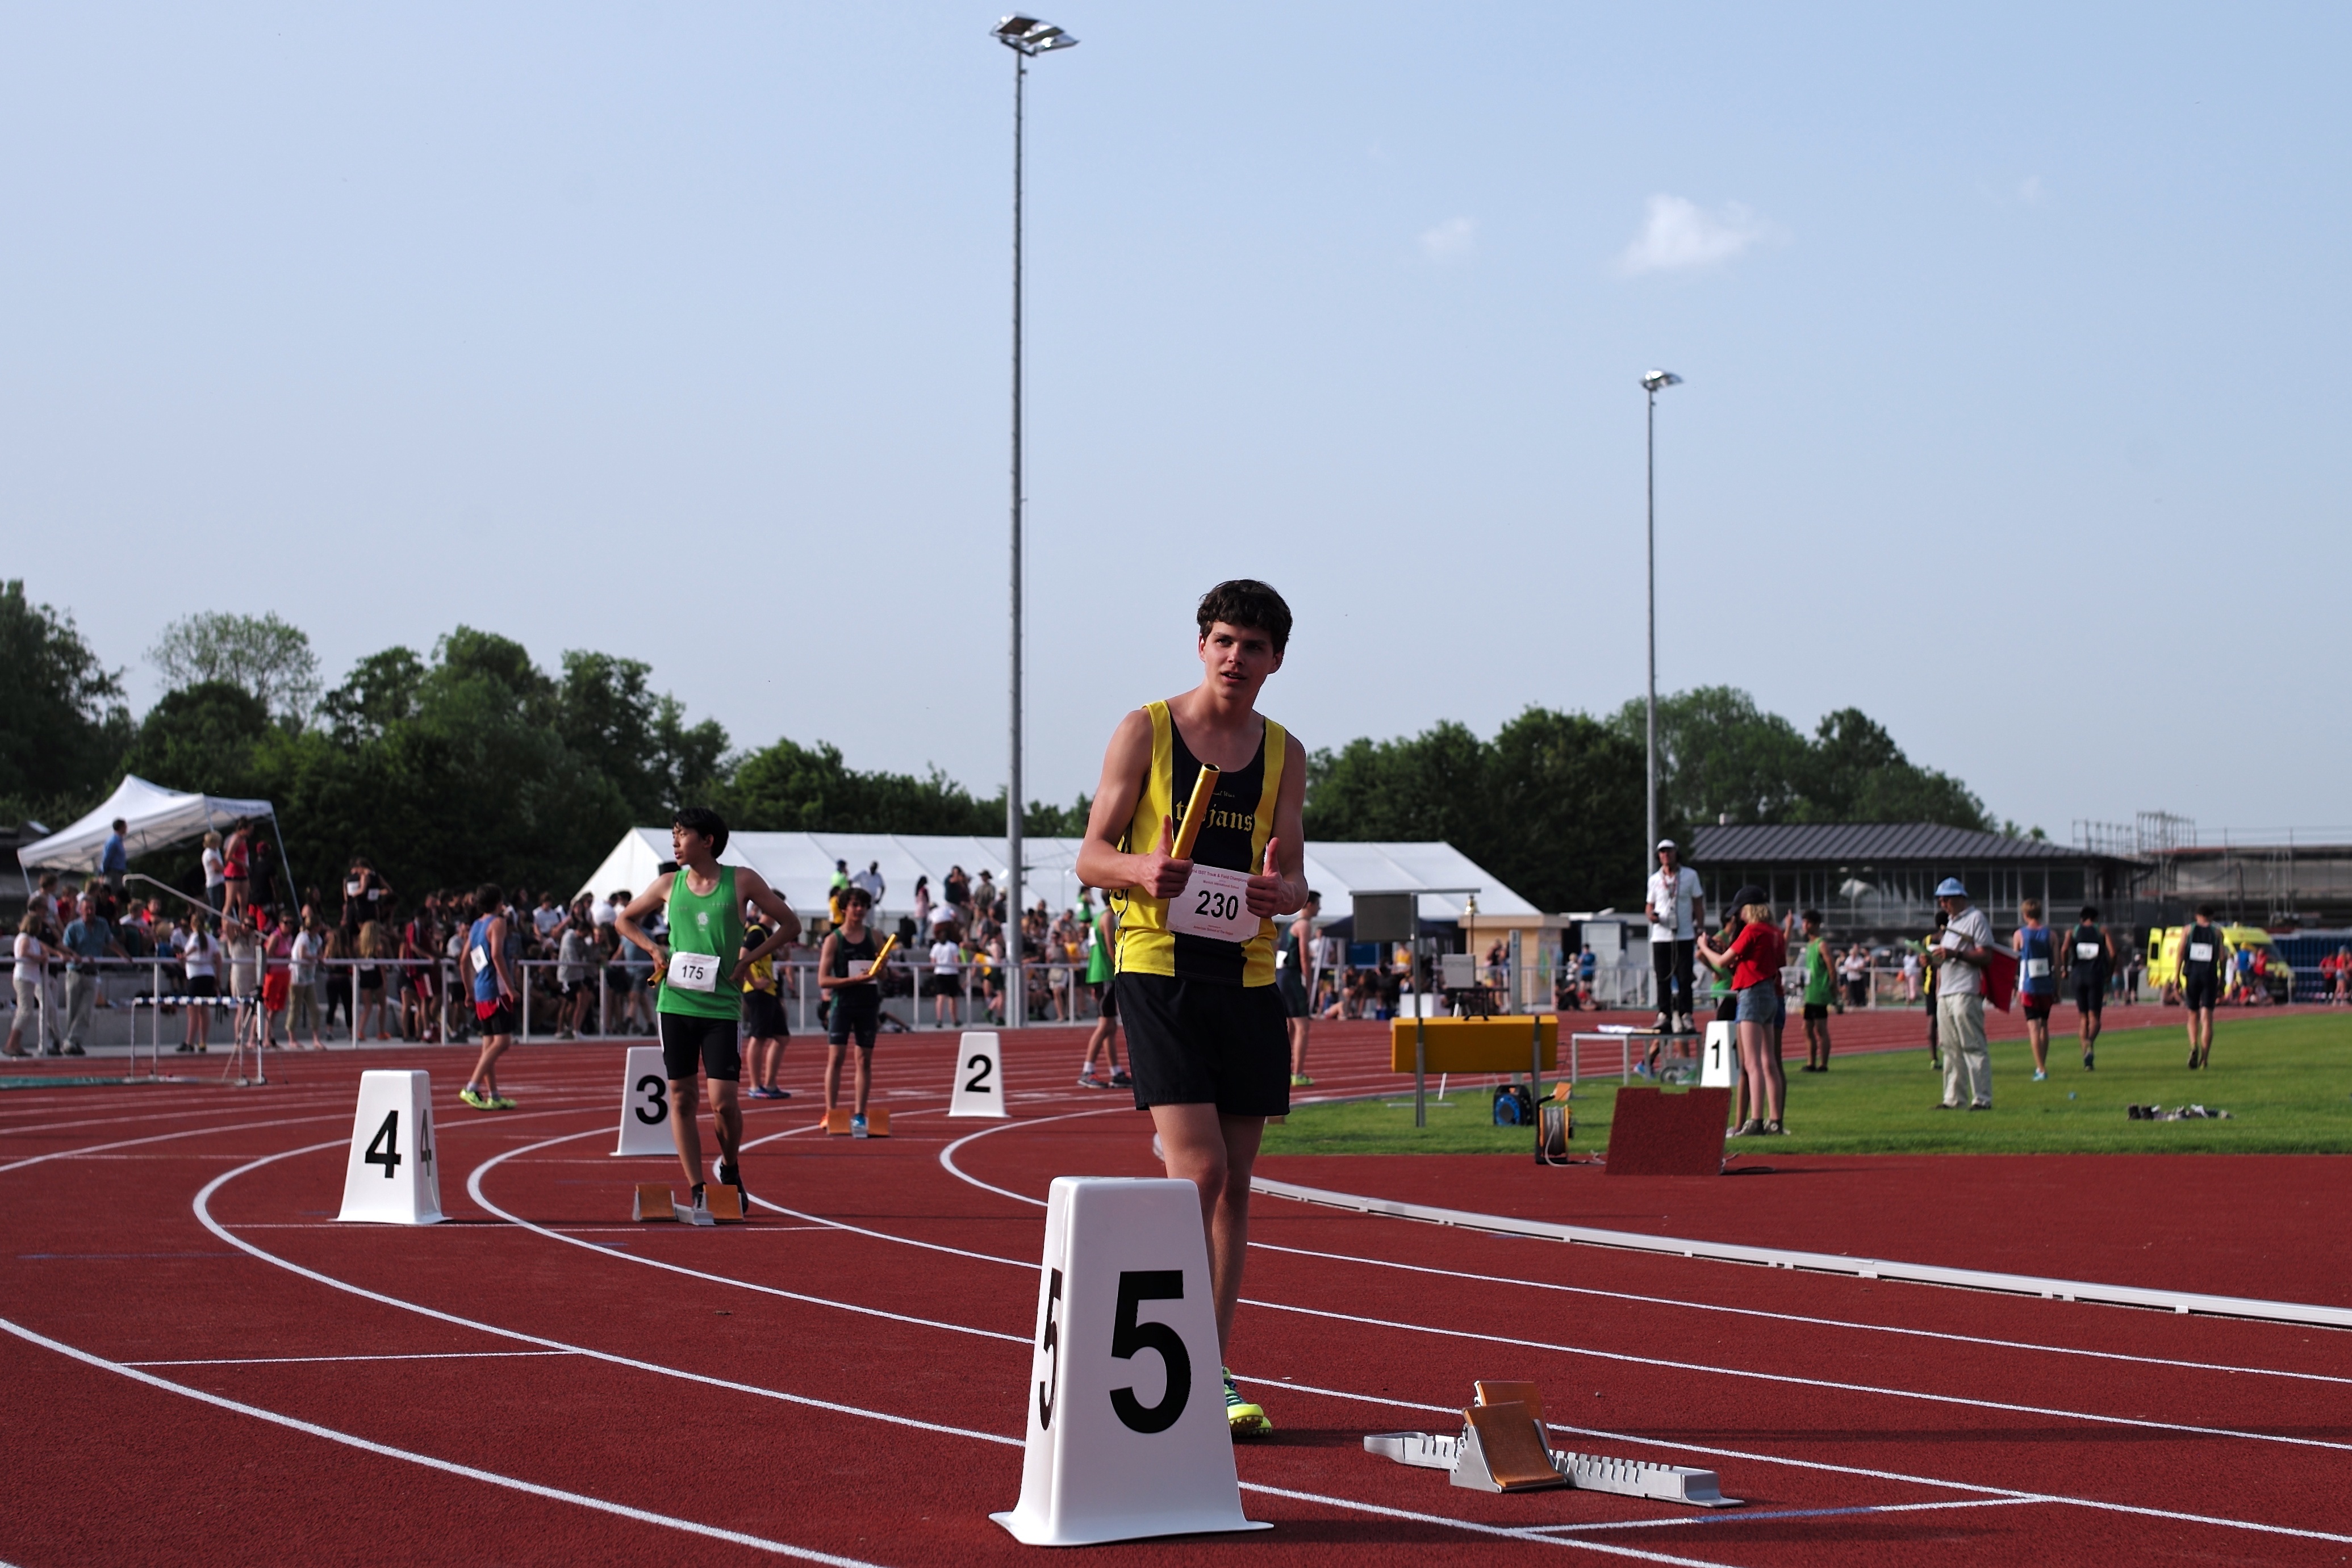
jumping, sports, championship, athletics, sprint, hurdle, human action, track and field athletics, heptathlon, middle distance running, 800 metres, 4 100 metres relay